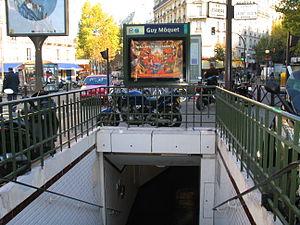
Guy Môquet, né le 26 avril 1924 à Paris et mort le 22 octobre 1941 à Châteaubriant, est un militant communiste, célèbre pour avoir été le plus jeune des quarante-huit otages fusillés, le 22 octobre 1941, à Châteaubriant, Nantes et Paris en représailles après la mort de Karl Hotz.
Guy Môquet est une station de la ligne 13 du métro de Paris, située à la limite des 17ᵉ et 18ᵉ arrondissement de Paris.